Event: Typhoon Ruby
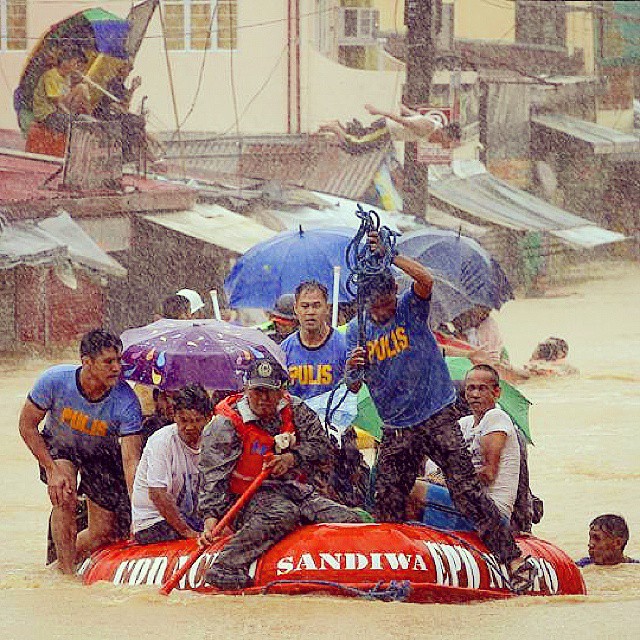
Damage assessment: damage